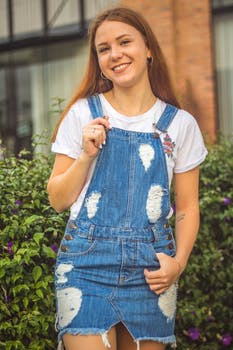
Label: No Watermark